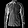
Label: Shirt